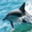
Label: dolphin